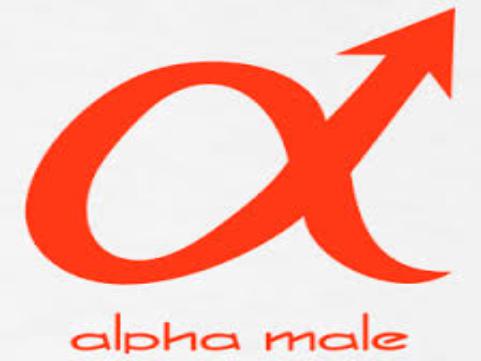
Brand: Alpha Male
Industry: Others